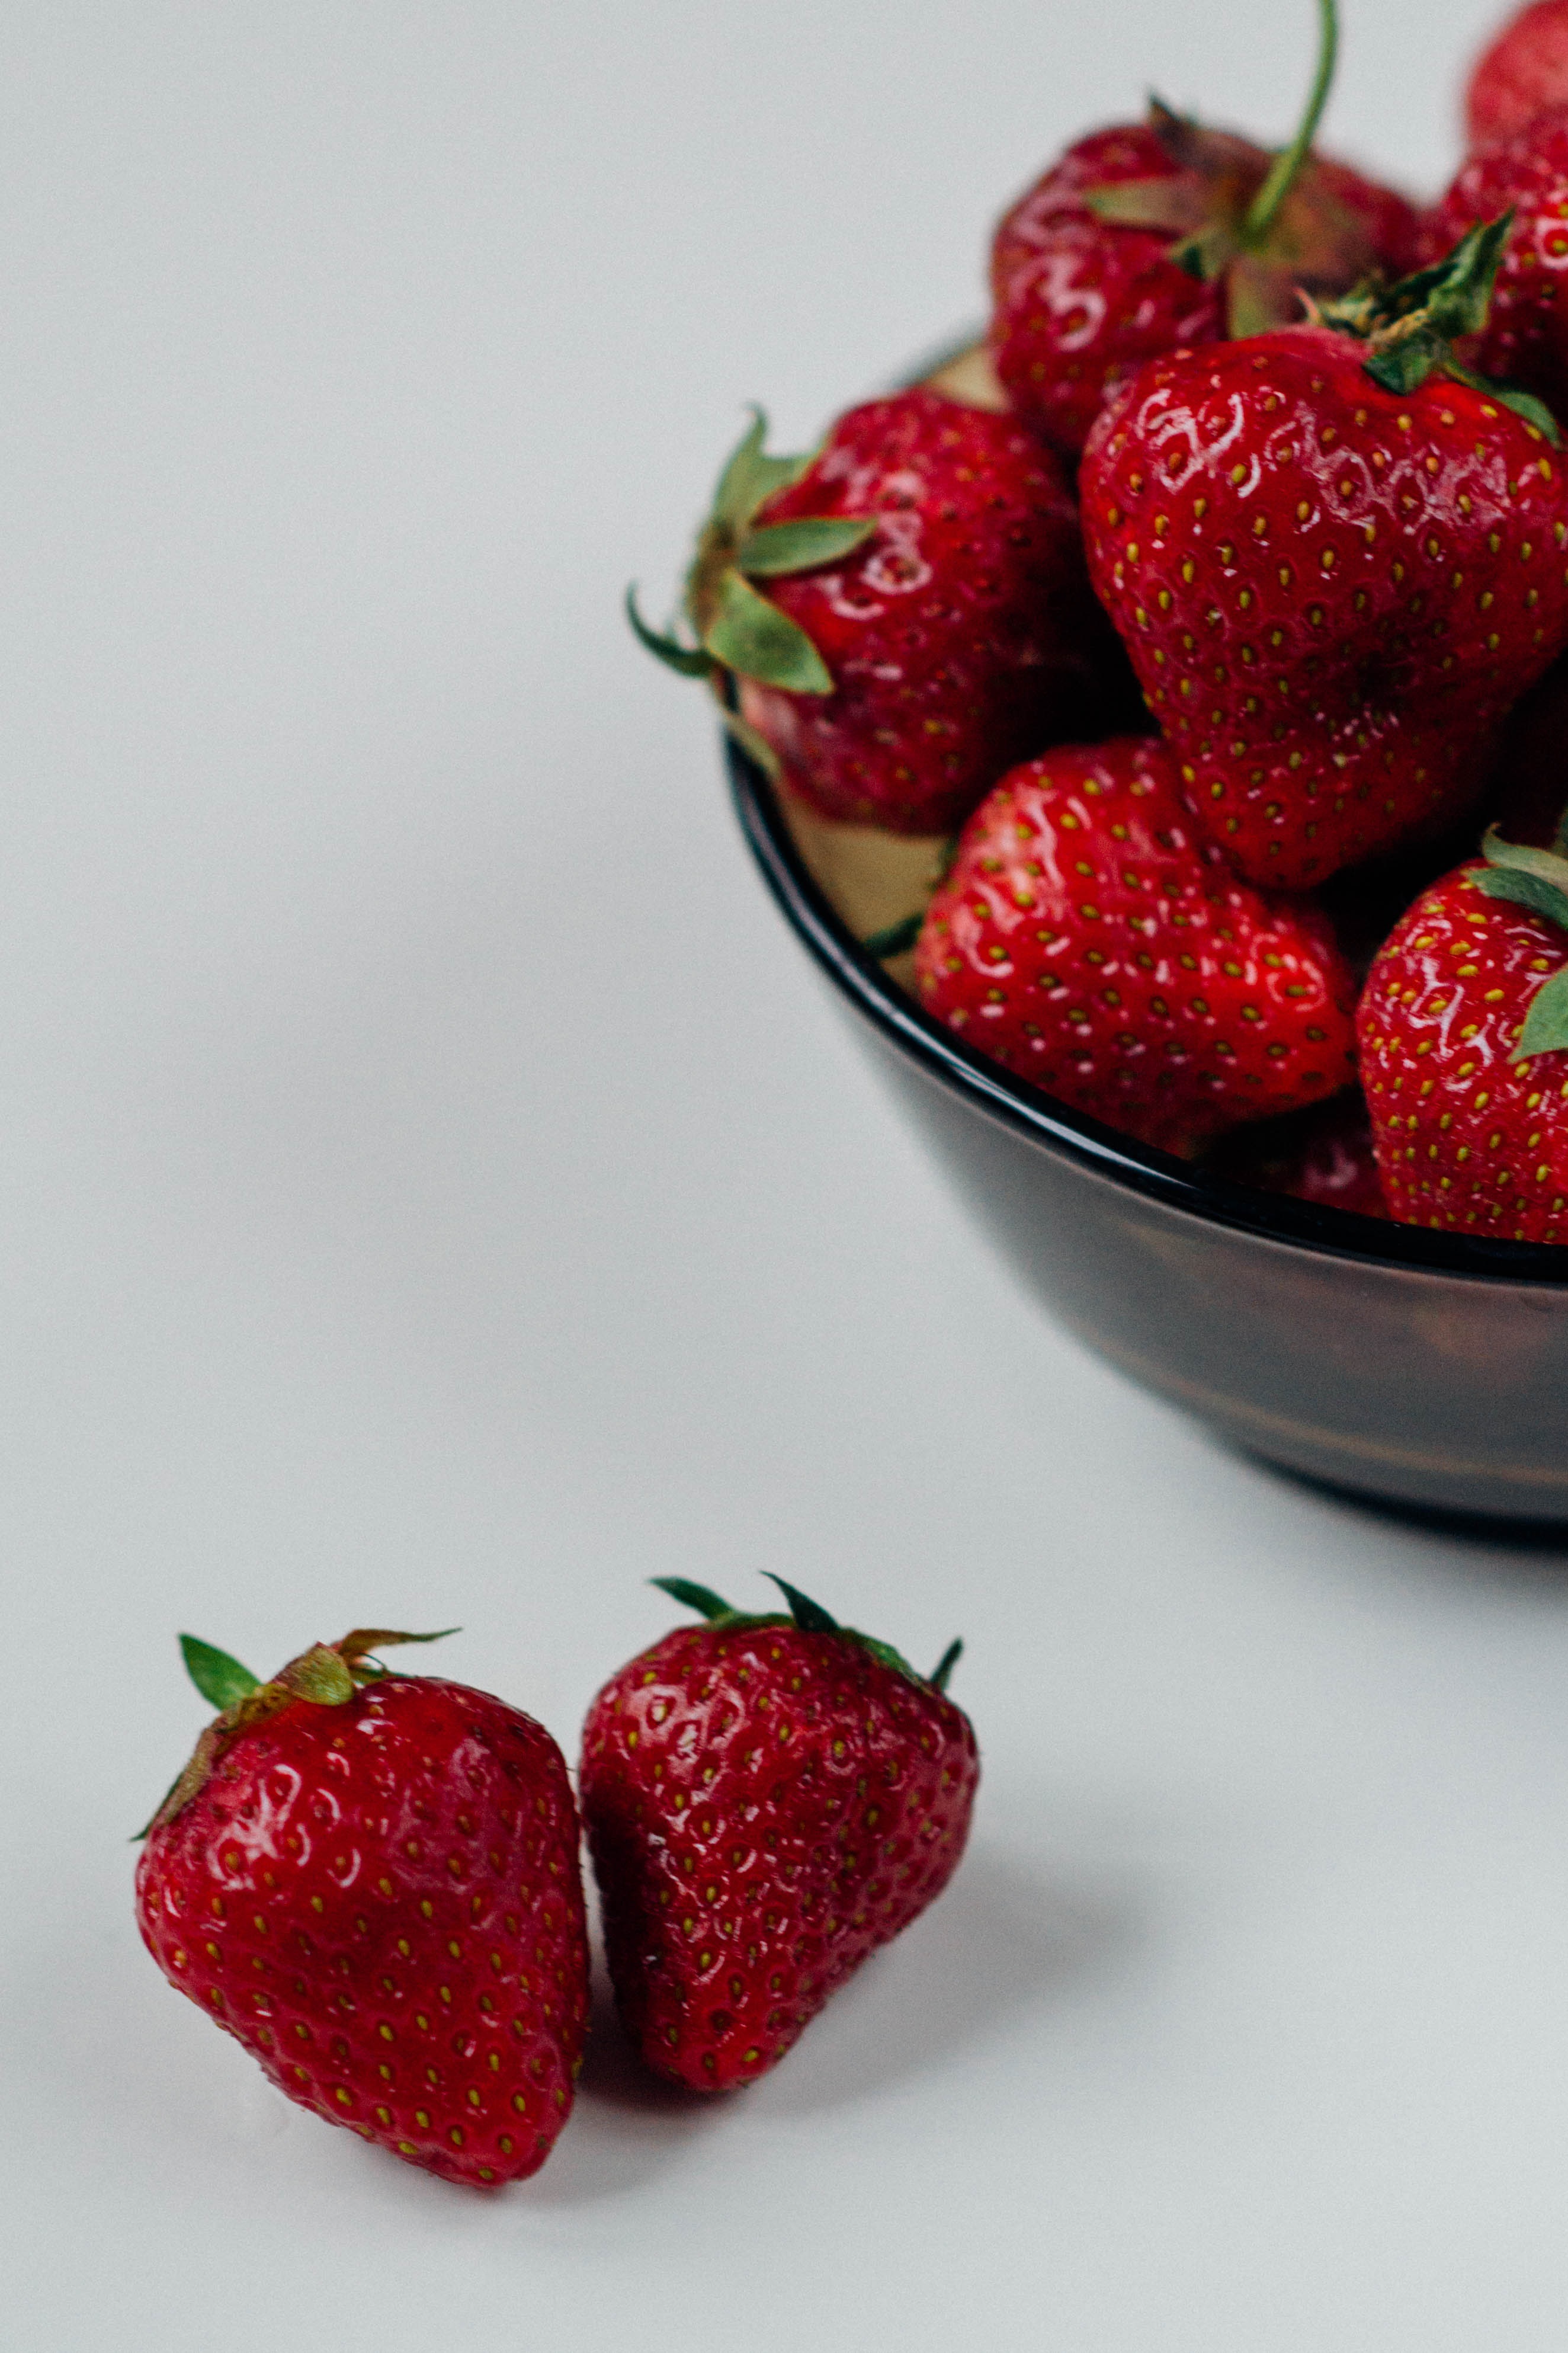
plant, raspberry, fruit, berry, food, red, produce, healthy, strawberry, fruits, strawberries, frutti di bosco